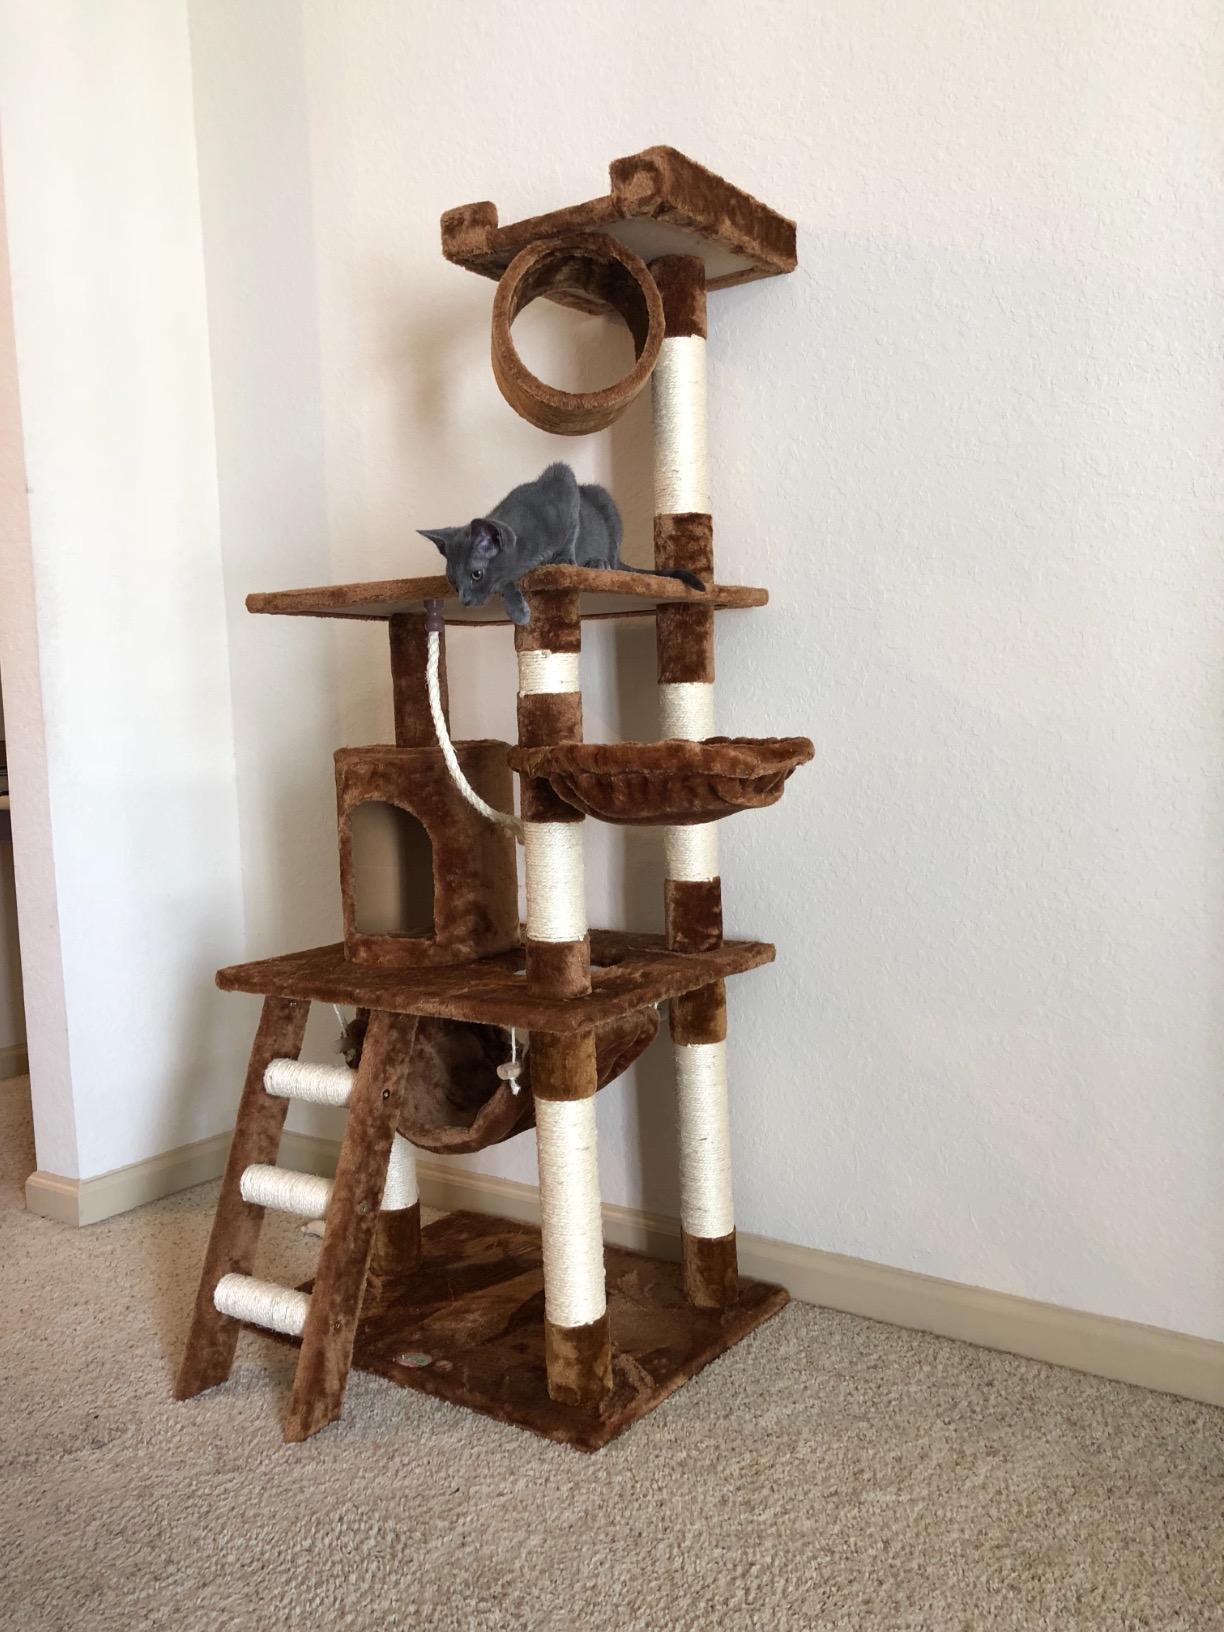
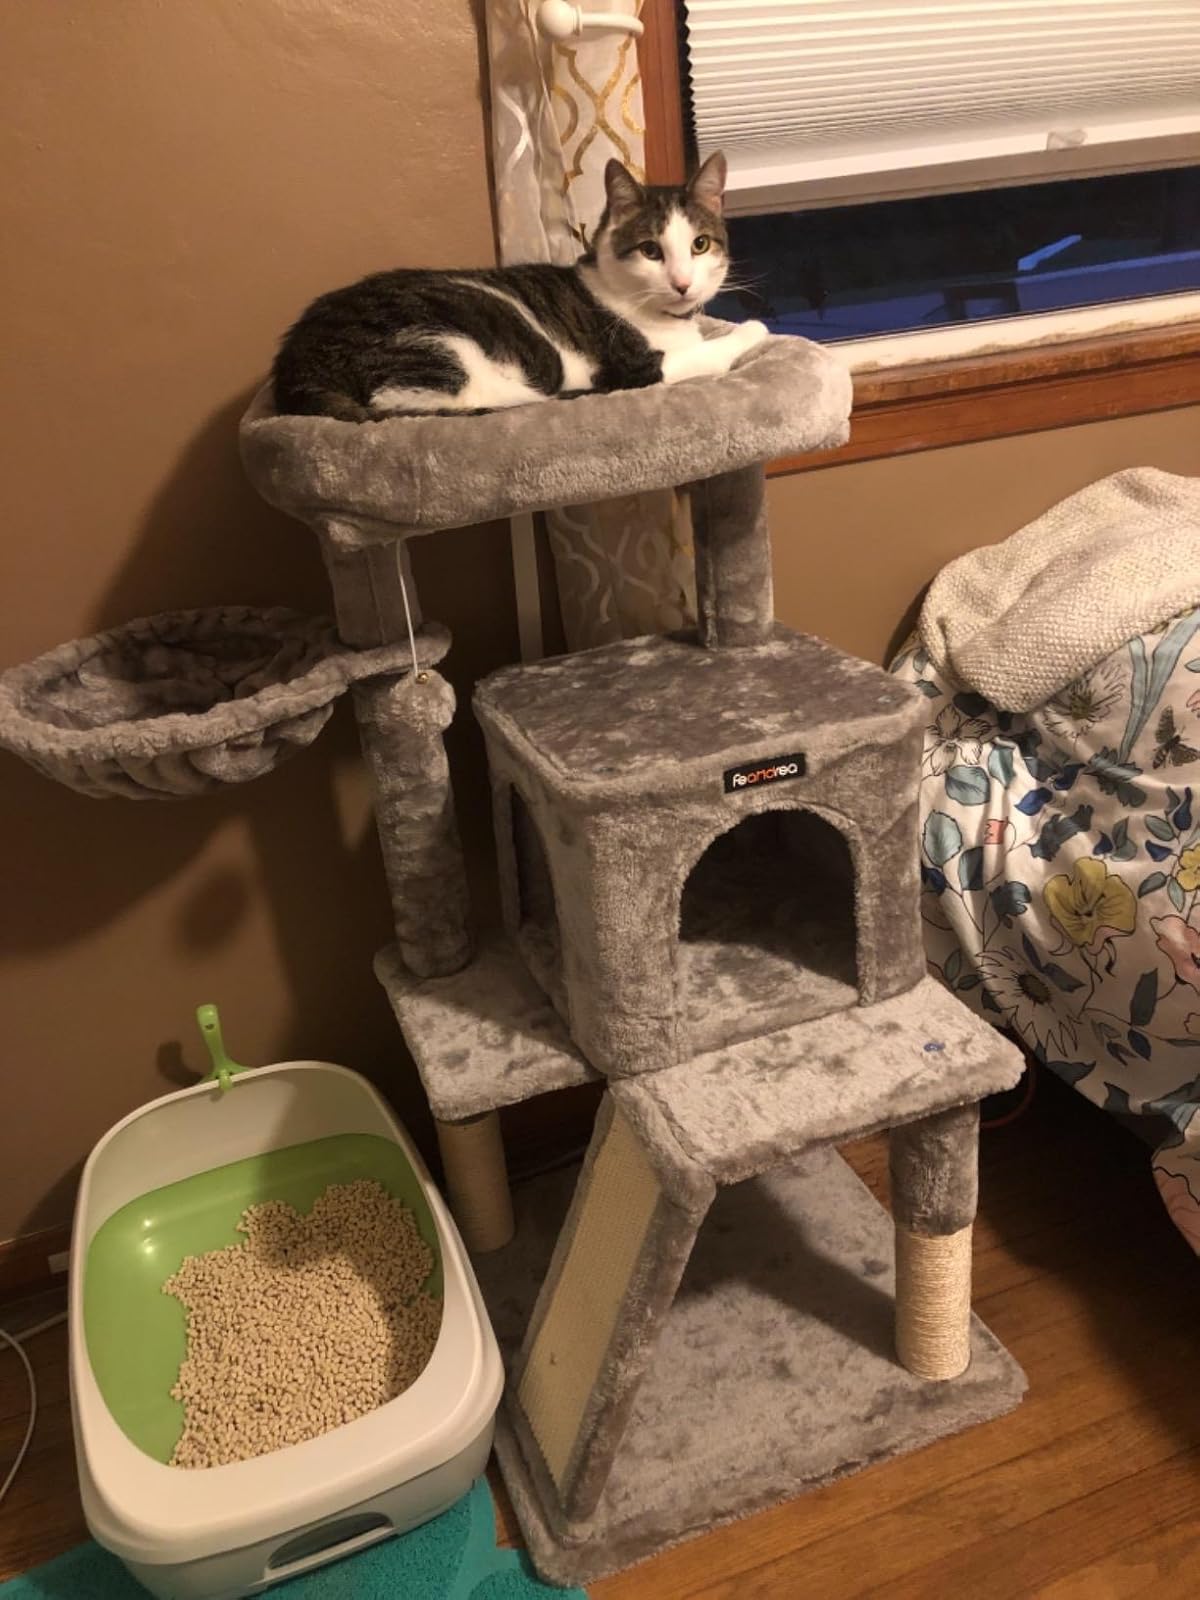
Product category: items_cat tree
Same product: no